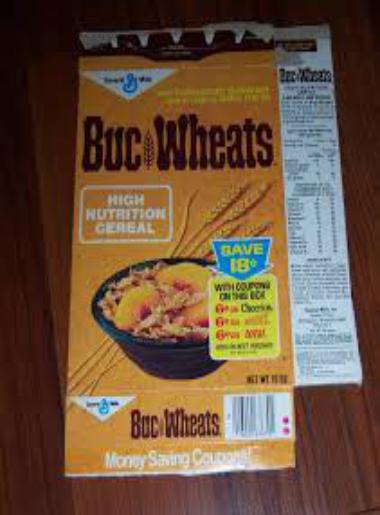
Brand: Buc Wheats
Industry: Food